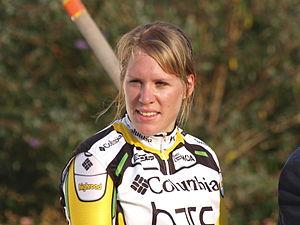
La Saison 2009 de l'équipe Columbia-Highroad puis de l'équipe Columbia-HTC Women est la septième de la structure professionnelle de cyclisme sur route féminin Columbia-Highroad, connue de 2002 à 2007 sous le nom de T-Mobile. L'équipe a pour objectif de faire aussi bien qu'en 2008, où elle avait été numéro un mondial. Dès le mois d'avril, les blessures de Judith Arndt, la leader de l'équipe, pénalise beaucoup l'ensemble. Malgré des résultats d'ensemble satisfaisants, une seconde place au classement UCI par équipe et 46 victoires, la saison est quelque peu en retrait. Ina-Yoko Teutenberg est la principale source de satisfaction : elle remporte plus de la moitié des victoires ainsi que le Tour des Flandres, l'unique manche de la Coupe du monde gagnée de la saison, et finit cinquième du classement UCI.